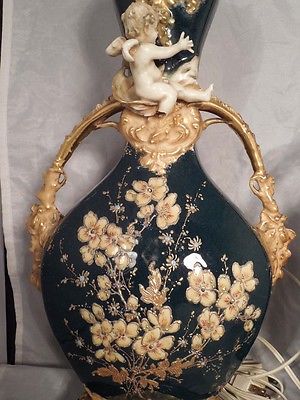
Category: table